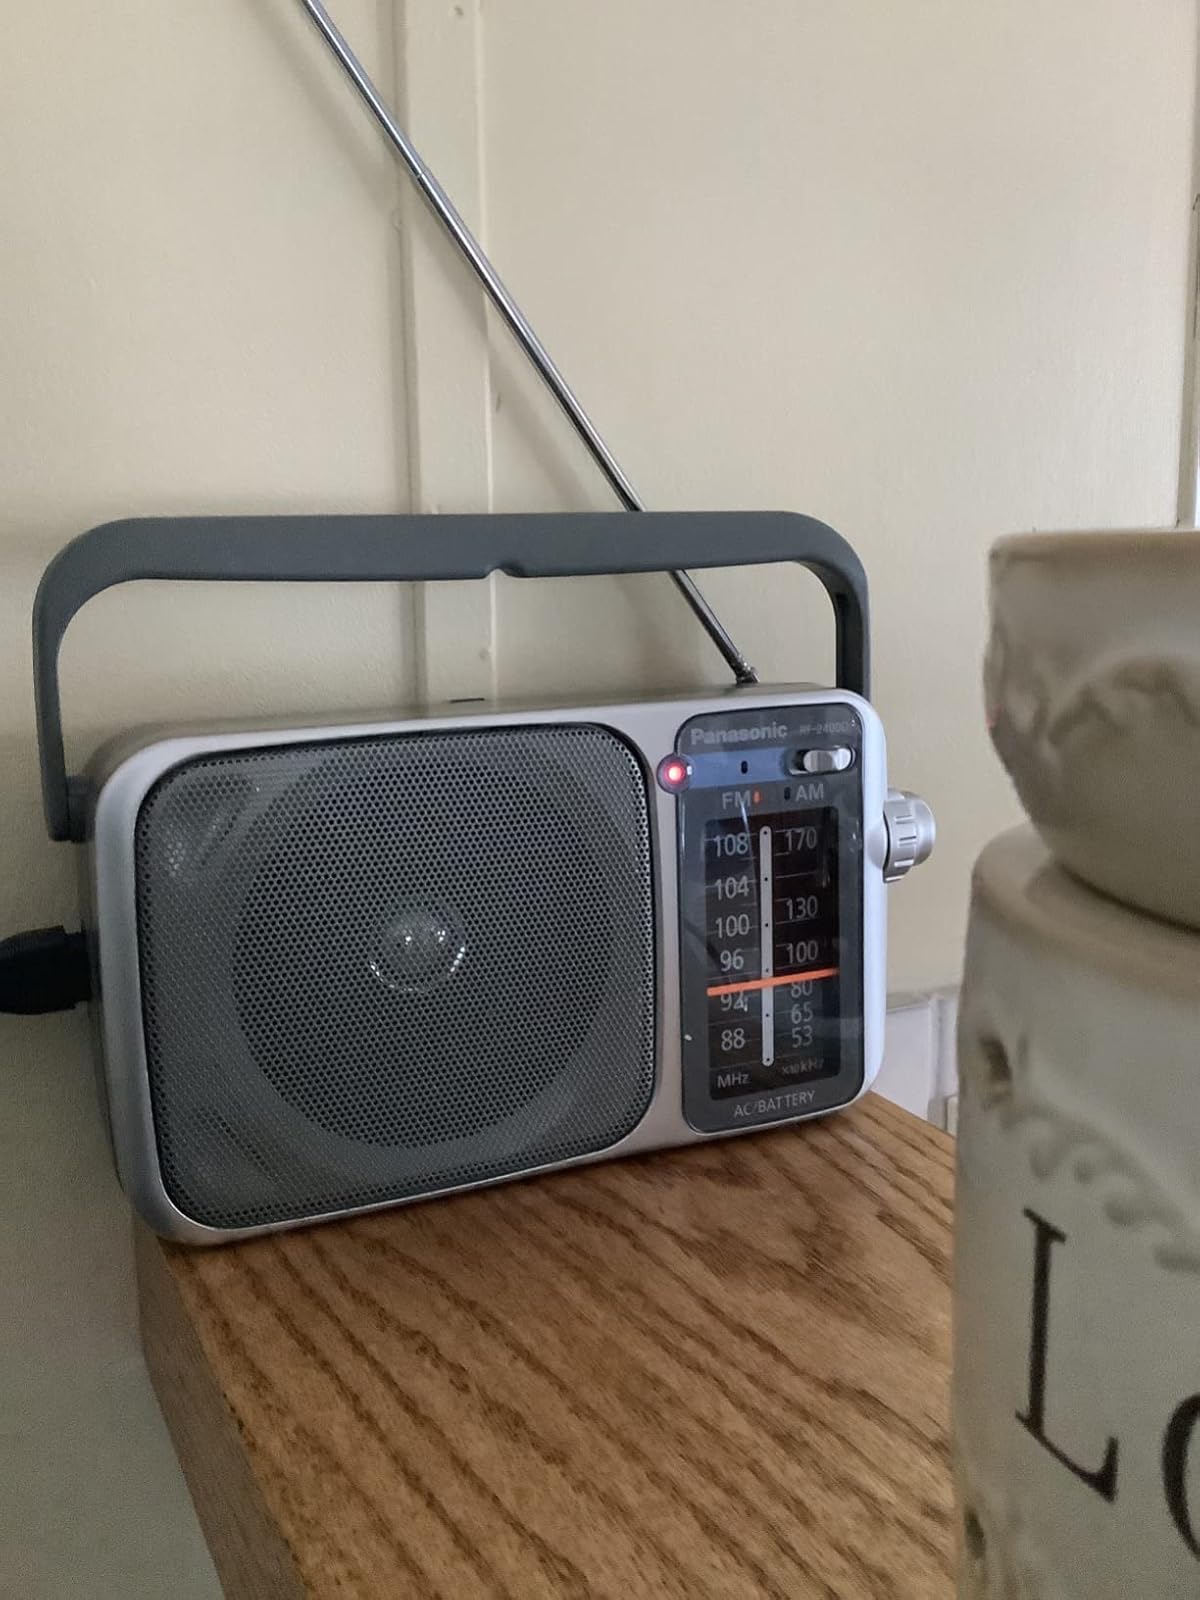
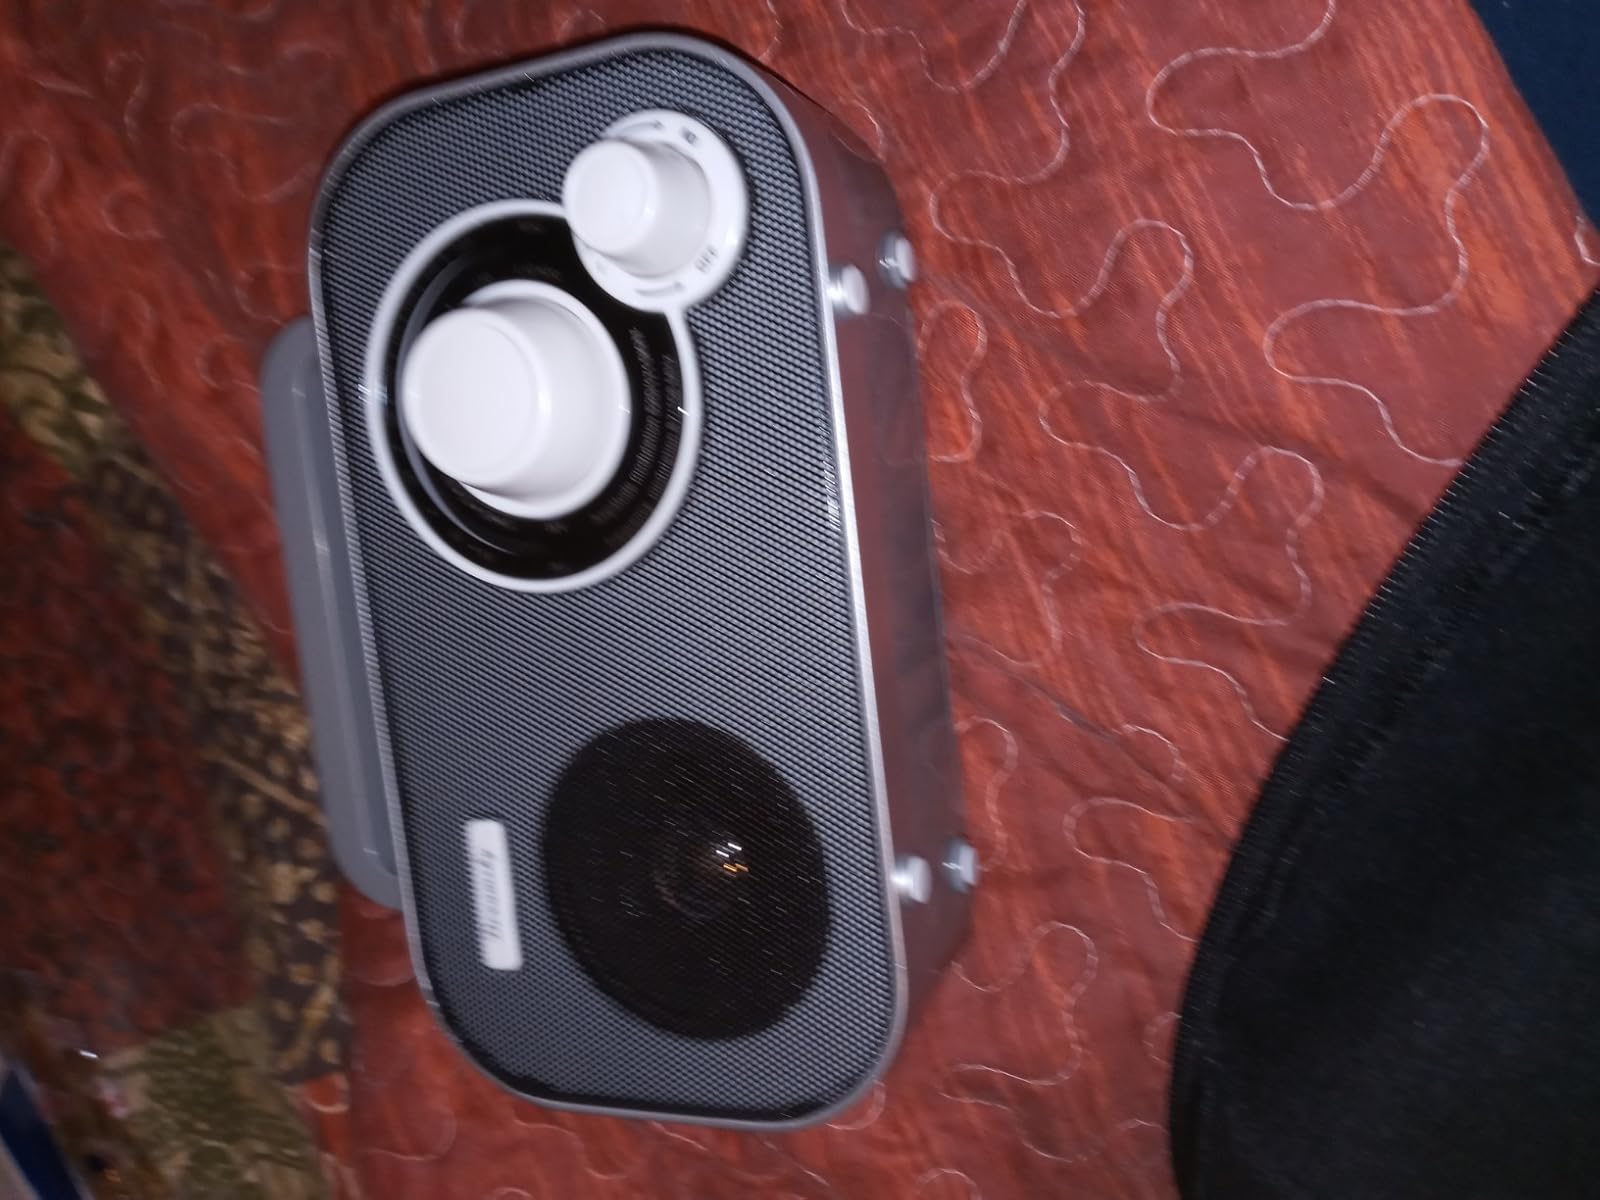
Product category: radio
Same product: no